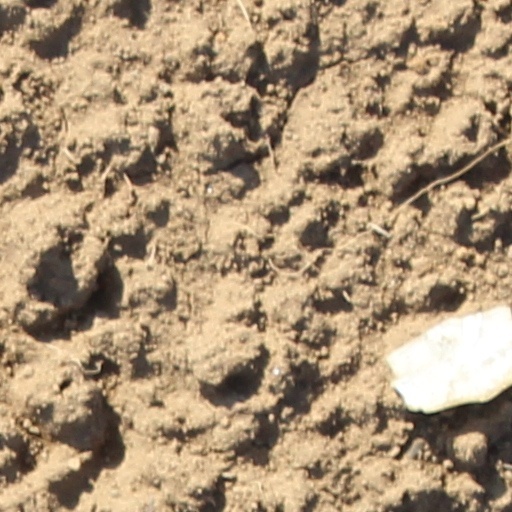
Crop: wheat